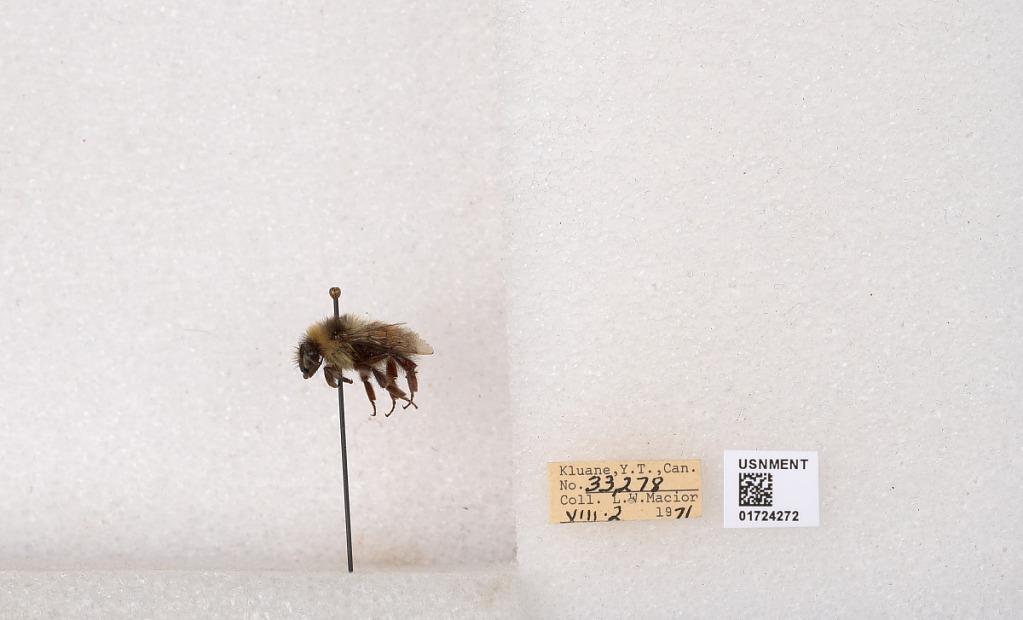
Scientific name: Bombus (Pyrobombus) sylvicola Kirby
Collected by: L. Macior
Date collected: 1971-8-2
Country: Canada
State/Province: Yukon Teritory
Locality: Kluane National Park and Reserve
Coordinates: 60.7493, -139.504